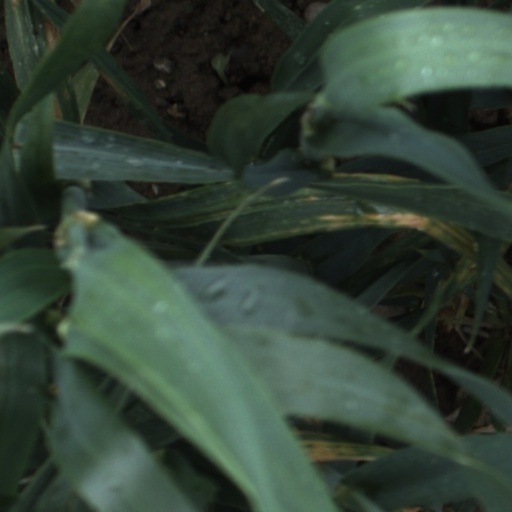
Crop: wheat